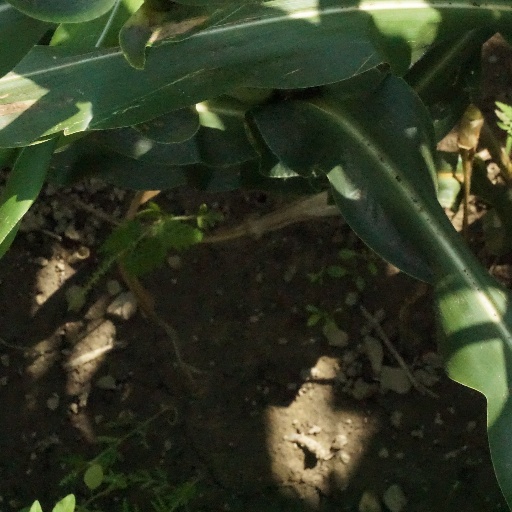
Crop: maize; corn